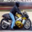
Label: motorcycle